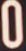
Number: 0